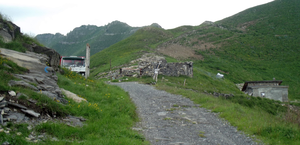
Pas di Tanarel depuis l'Italie (Alpes Liguriennes)